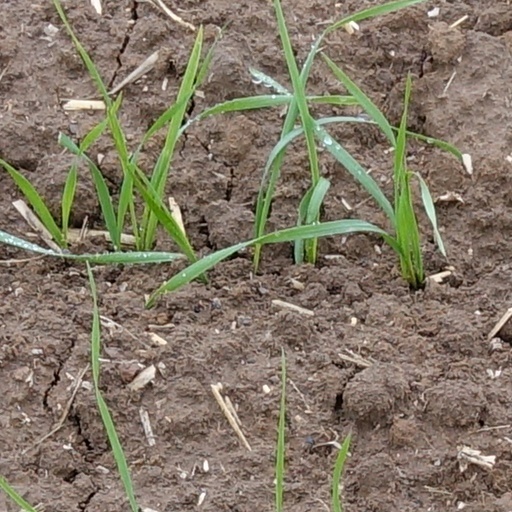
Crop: wheat